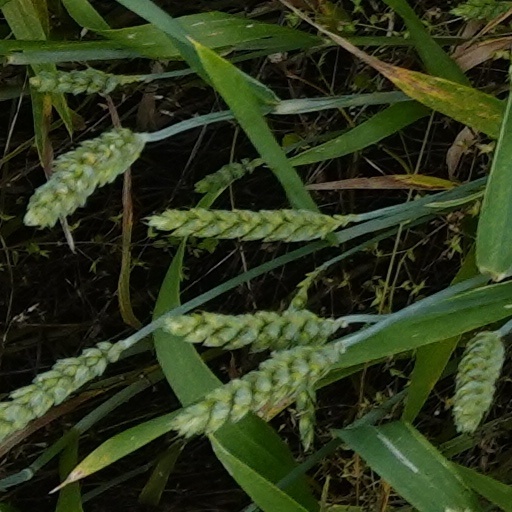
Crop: wheat